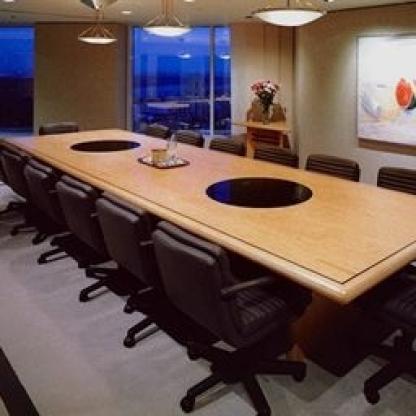
Scene: Indoor